Legacy of the Battle of the Alamo

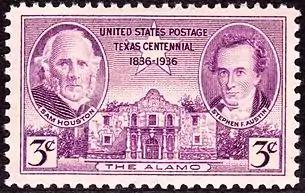

The Battle of the Alamo left a substantial legacy and influence within American culture and is an event that is told from the perspective of the vanquished.